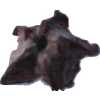
Label: carambola